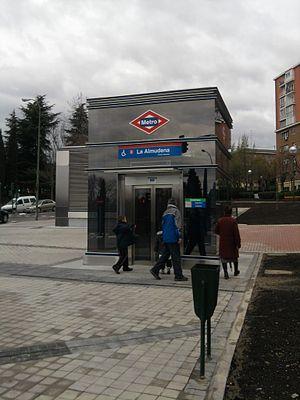
La Almudena est une station de la ligne 2 du métro de Madrid, en Espagne.